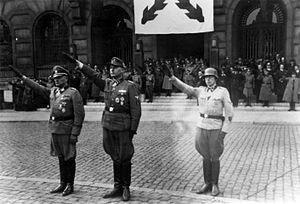
Léon Degrelle à Charleroi (Belgique) 1 avril 1944 De gauche à droite
Le salut fasciste est un salut exécuté par le bras et la main droite tendus, qui serait semblable au salut romain. Signe de ralliement du fascisme italien, il fut ensuite adopté par le Parti national-socialiste des travailleurs allemands d'Adolf Hitler, ce qui lui vaut d'être désormais fortement associé au nazisme. Il est, par conséquent, souvent désigné sous les noms restrictifs de salut nazi ou salut hitlérien. En Allemagne, l'usage du salut était fréquemment accompagné de la formule « Heil Hitler ». Le salut connaissait également, en Allemagne, une variante exécutée avec le bras replié et non tendu, d'ailleurs habituellement pratiquée par Hitler lui-même.